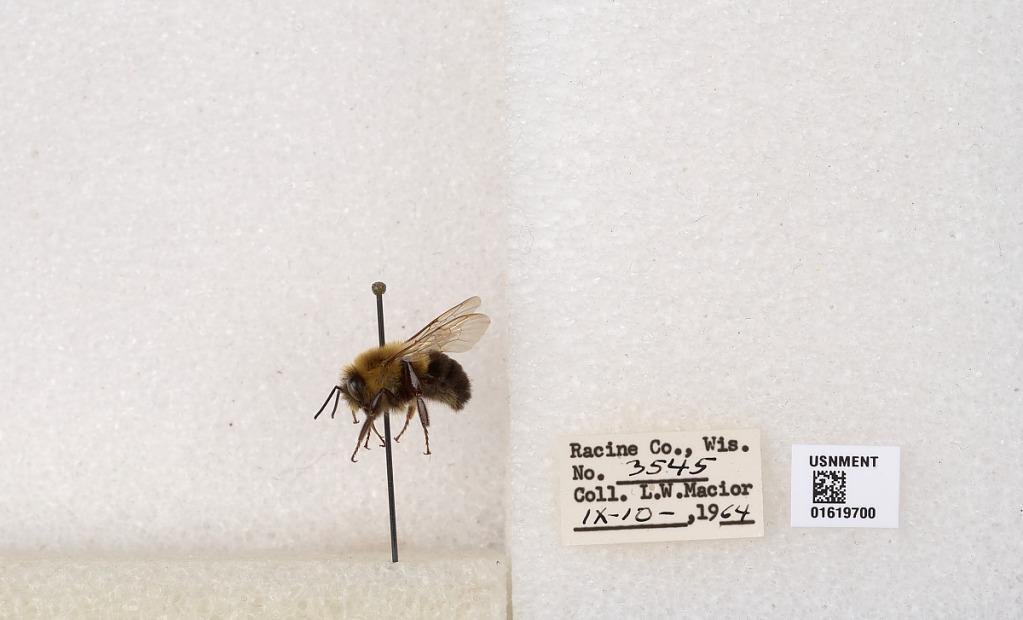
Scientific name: Bombus impatiens Cresson
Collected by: L. Macior
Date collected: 1964-9-10
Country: United States
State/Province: Wisconsin
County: Racine
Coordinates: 42.7299, -87.8123